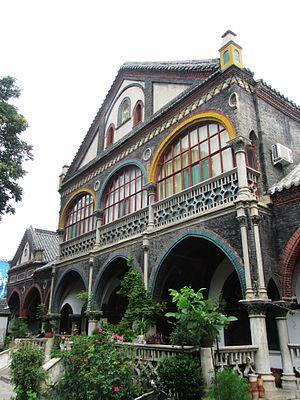
Le diocèse de Yanzhou ou Yenchow, en latin Diocoesis Ienceuvensis, est un diocèse de l'Église catholique romaine de Chine suffragant de l'archidiocèse de Jinan. Il se trouve dans le Shandong. Son siège est dans la ville de Yanzhou à la cathédrale du Saint-Esprit qui est occupée aujourd'hui par l'organisation de l'Église patriotique chinoise, séparée de Rome.